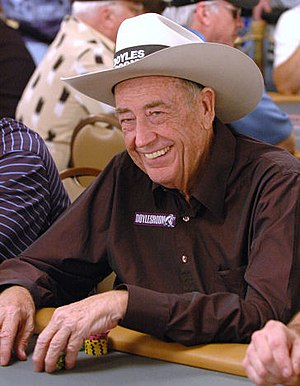
Doyle Brunson
Doyle Brunson
Doyle Brunson er en amerikansk pokerspiller. Han er to gange blevet vinder af Main Event ved World Series of Poker og har haft en over 50 år lang professionel karriere.